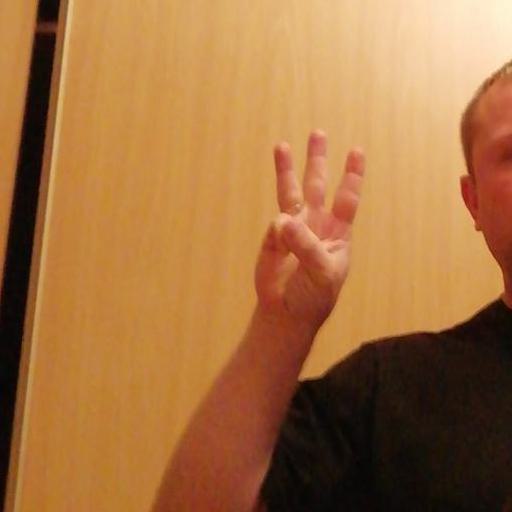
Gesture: three